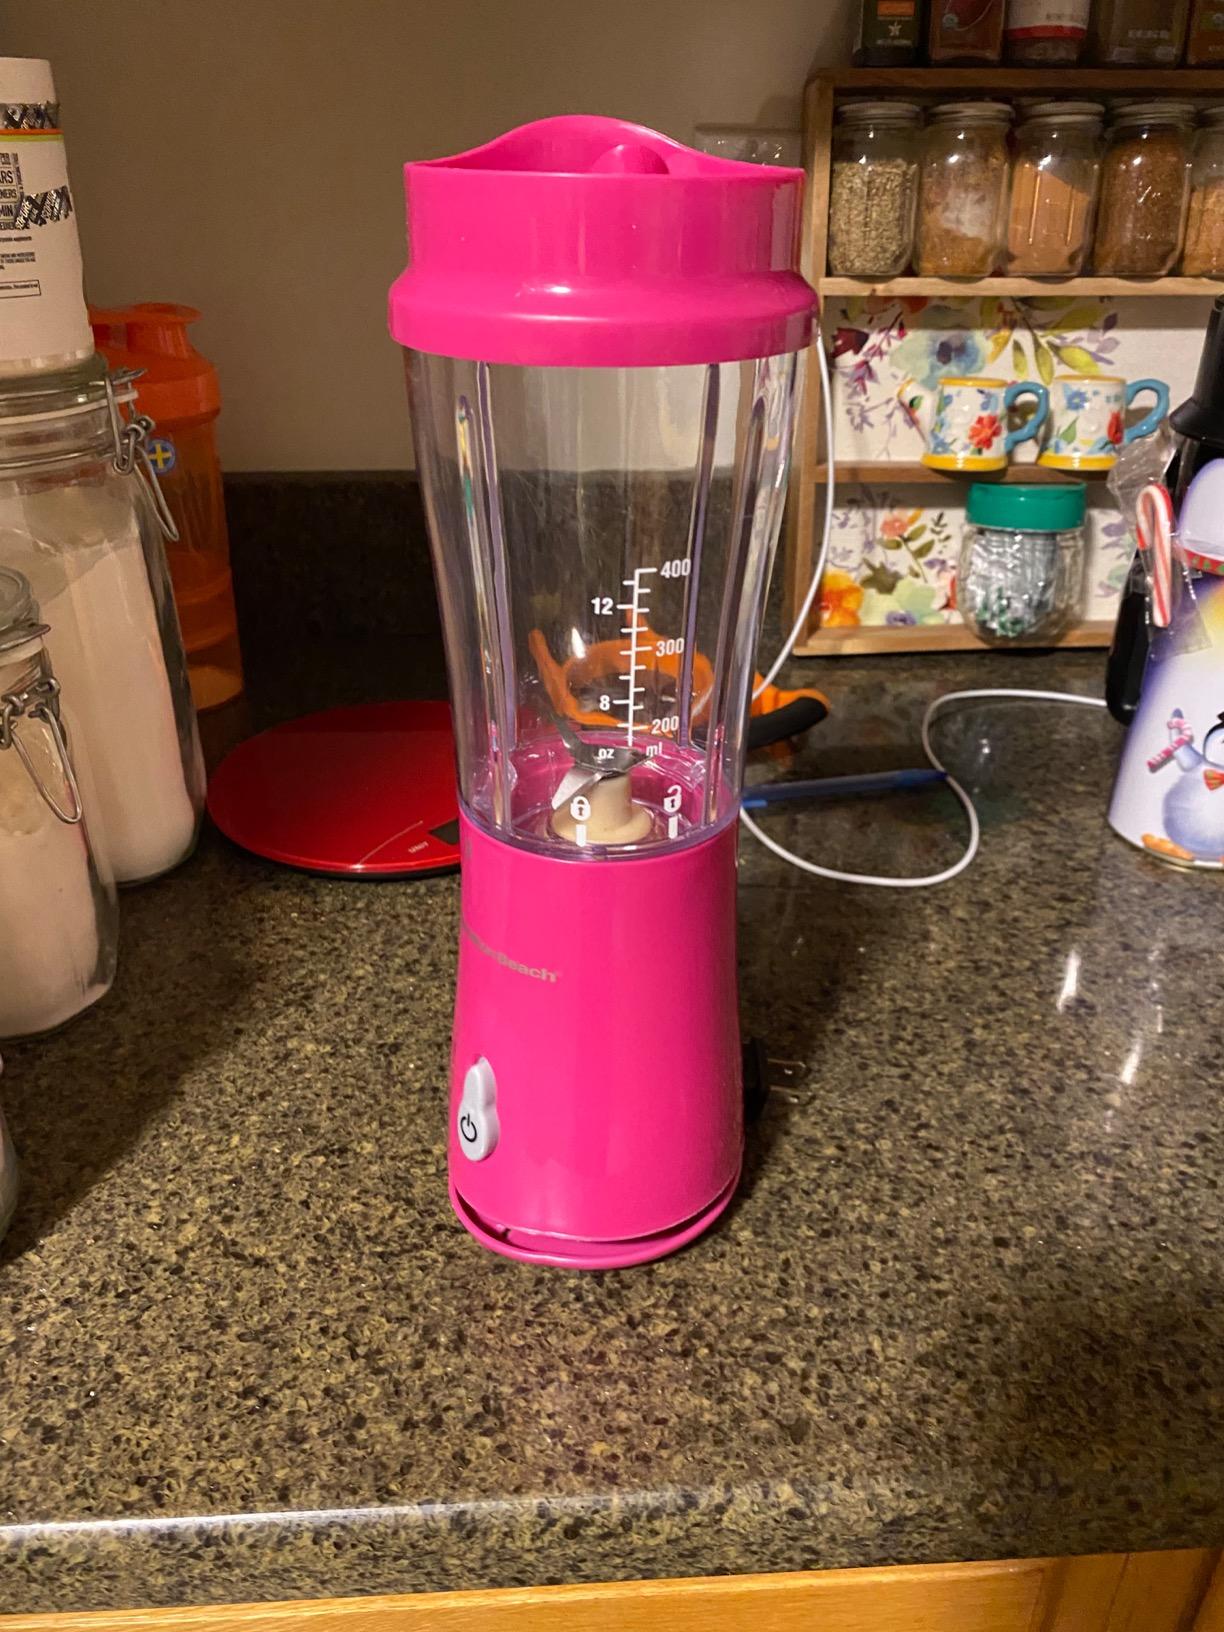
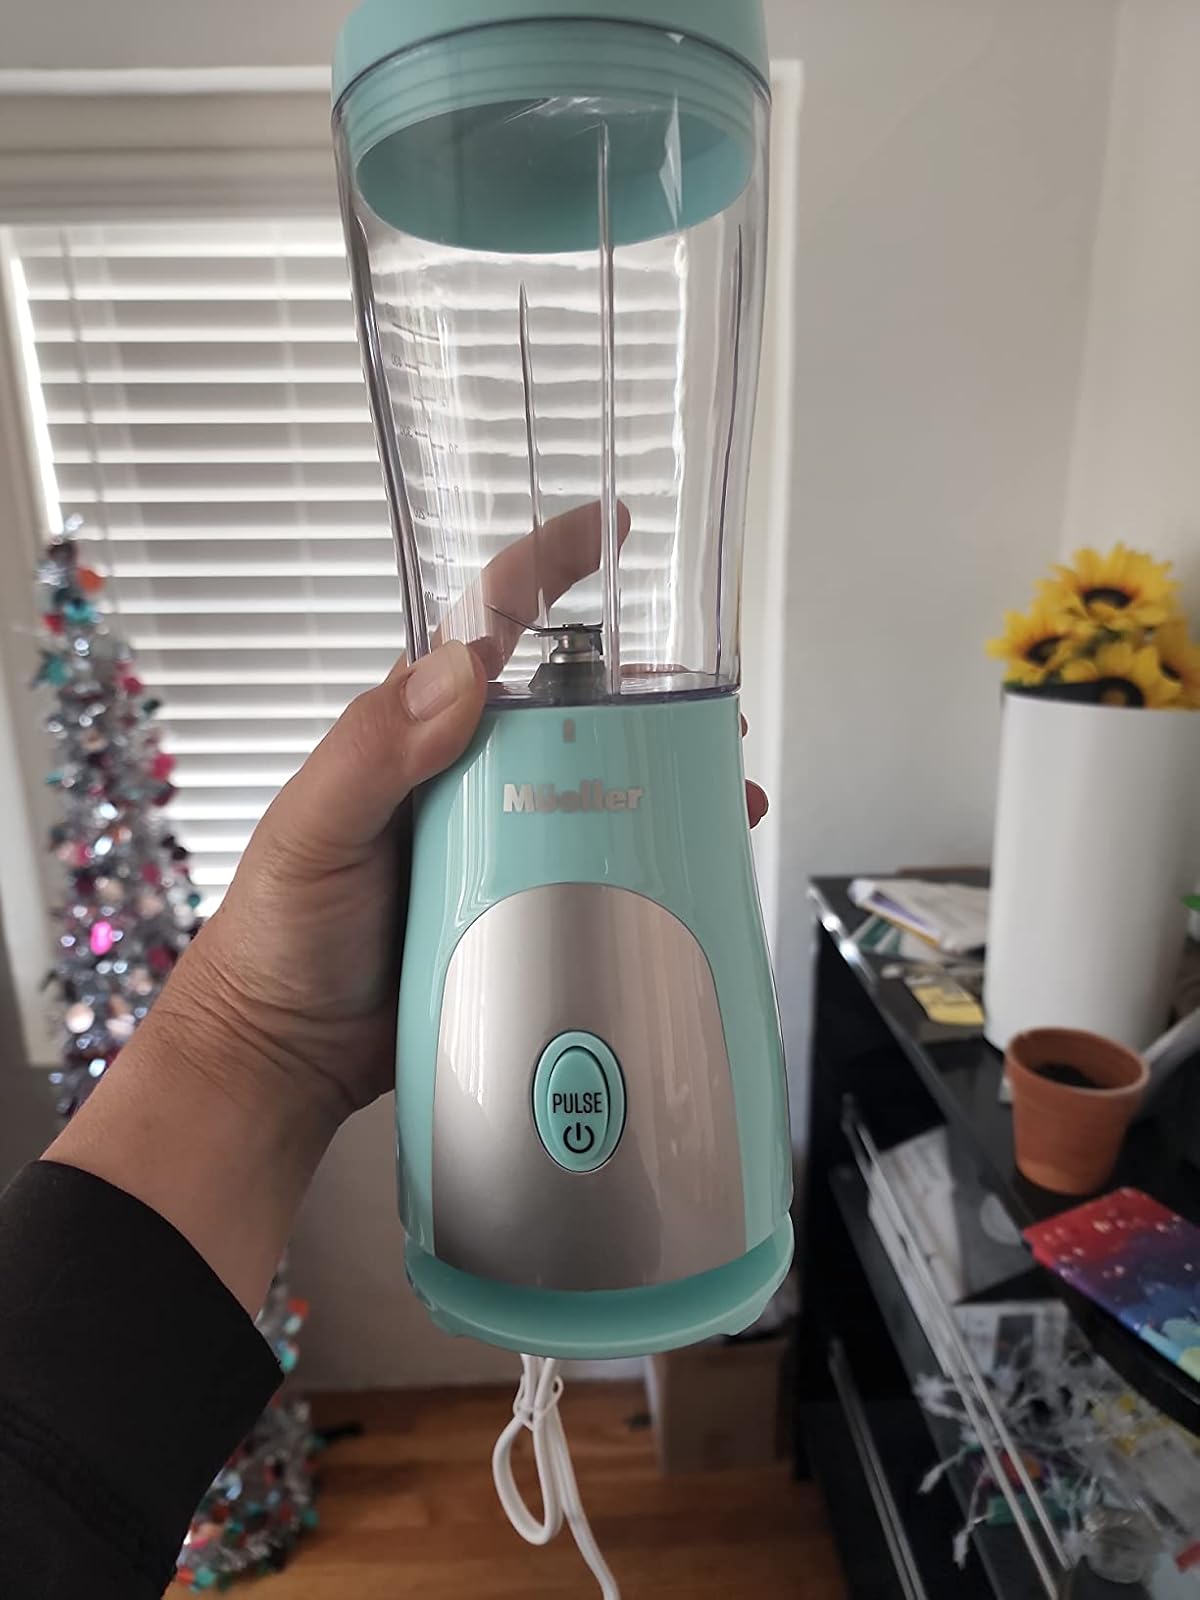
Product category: items_blender
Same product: no